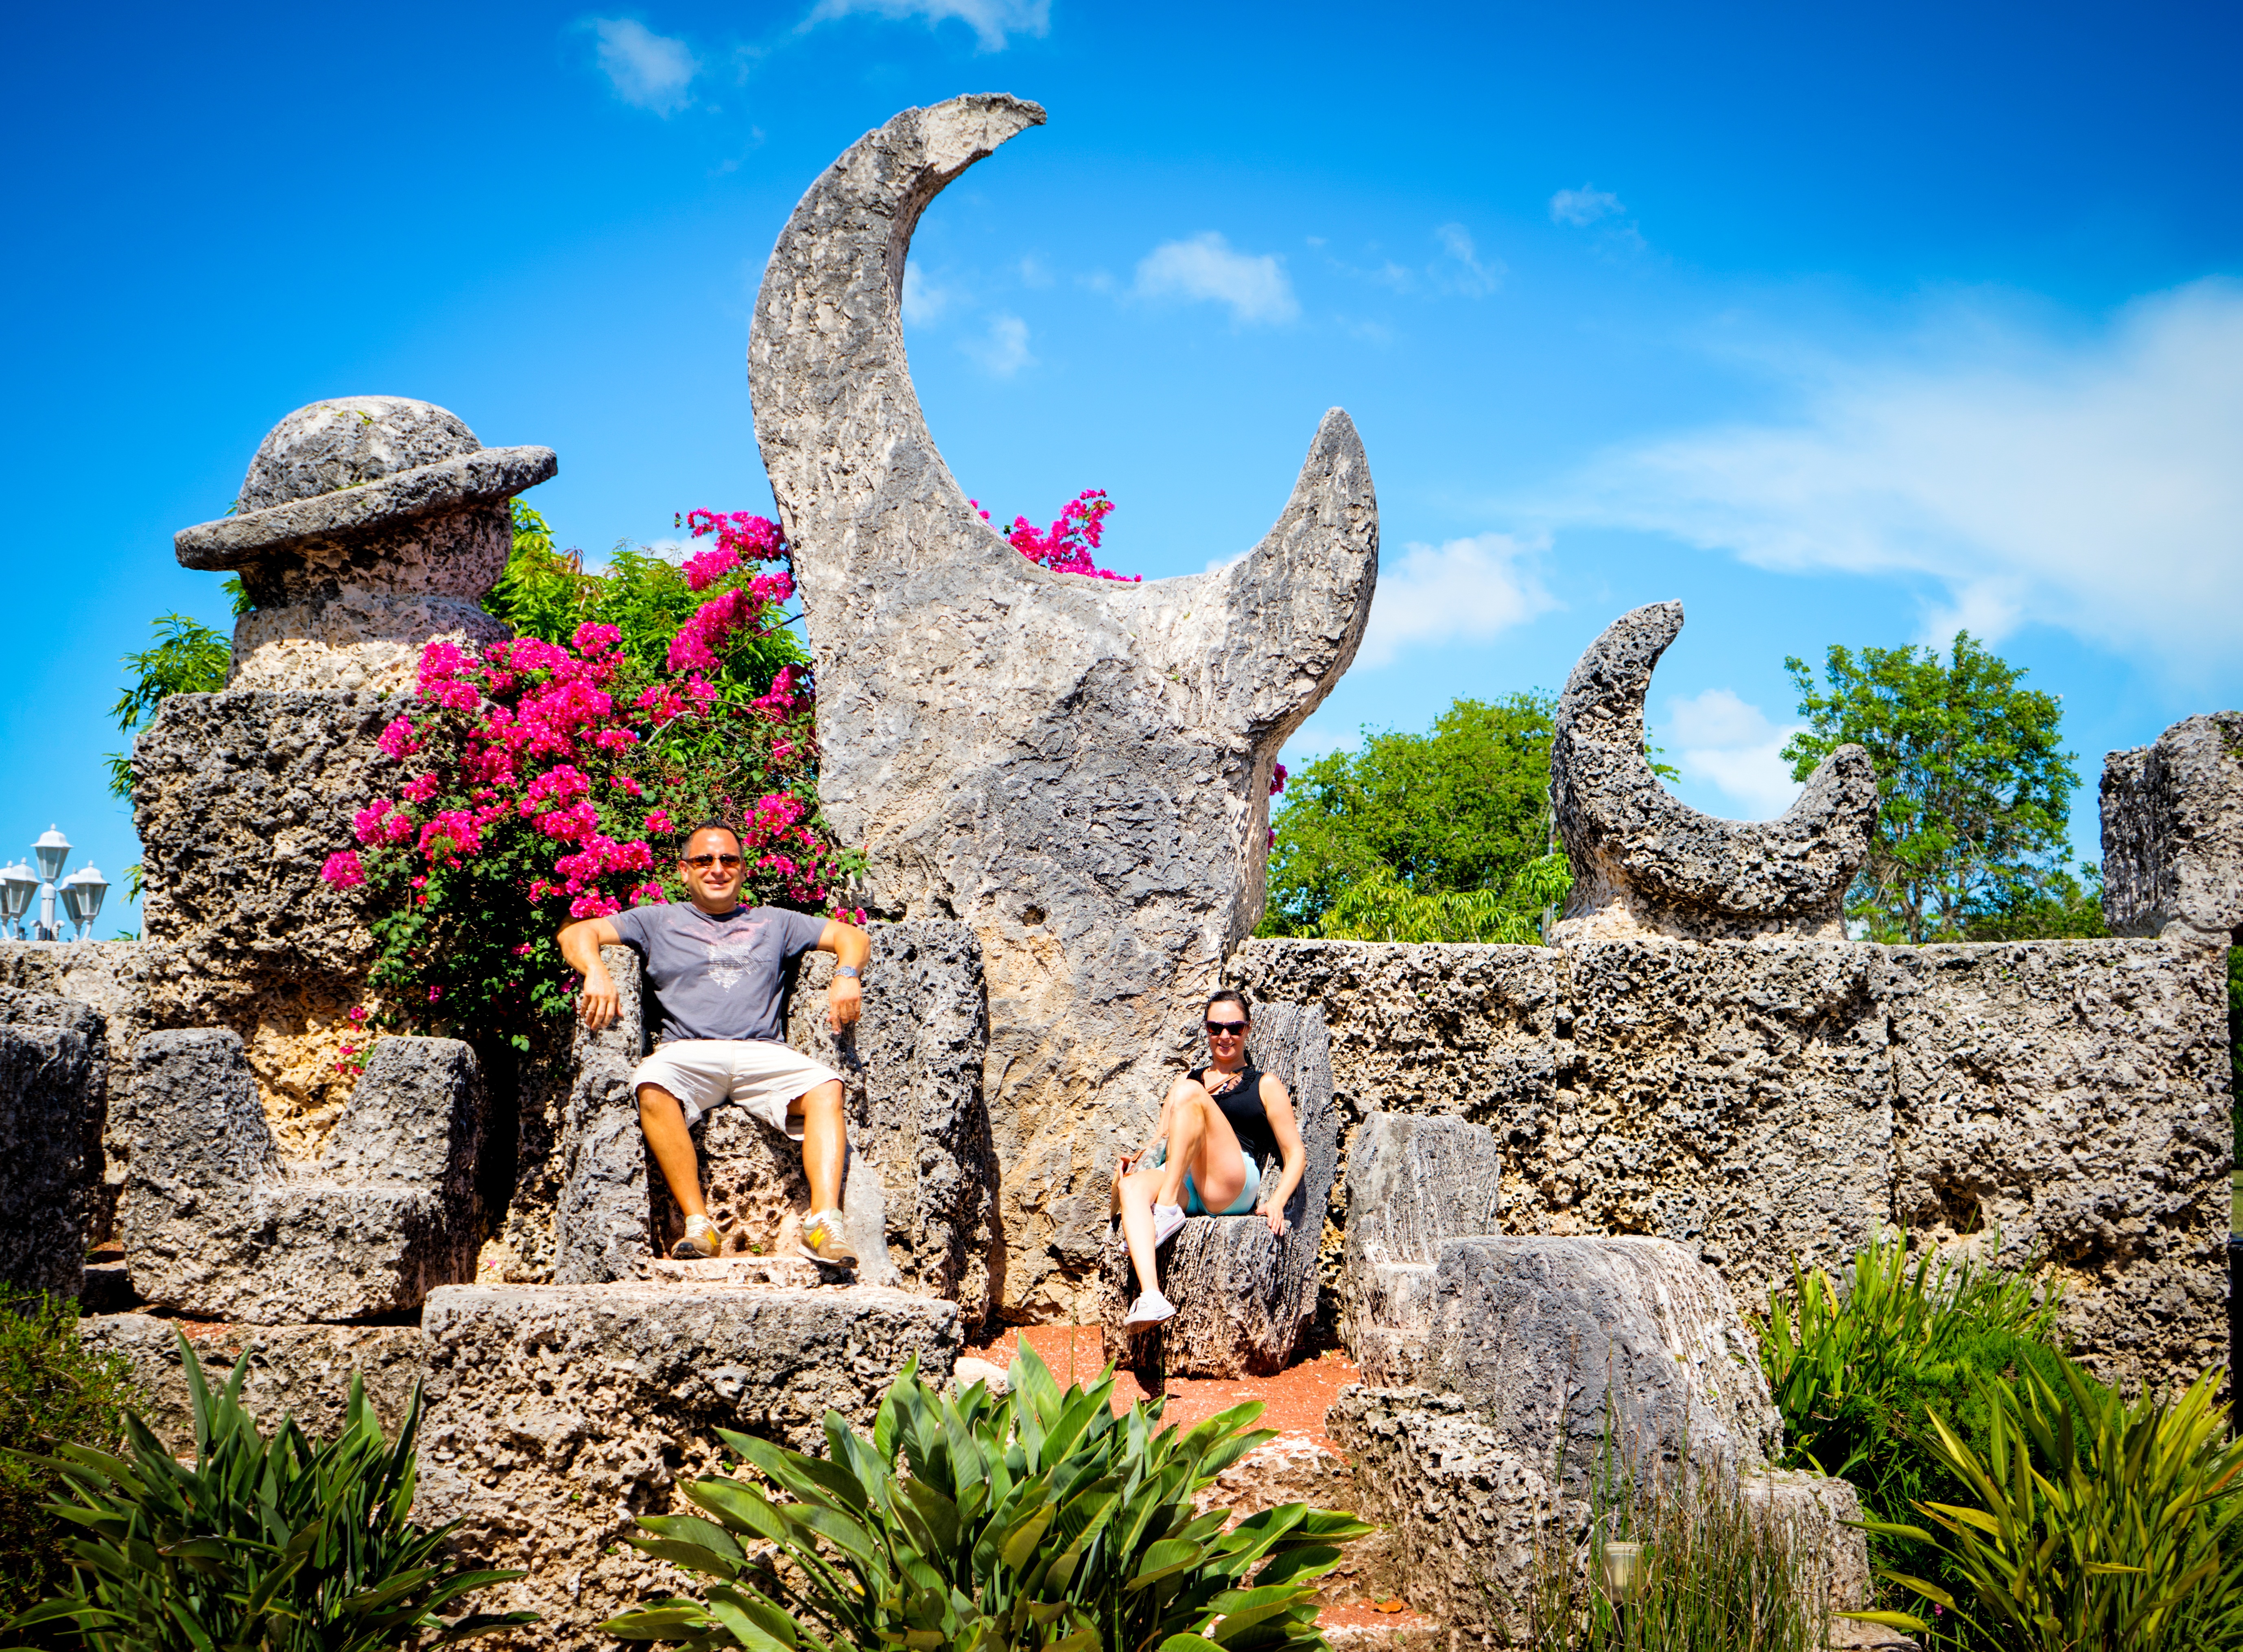
landscape, tree, nature, outdoor, rock, people, flower, monument, summer, vacation, tourist, travel, statue, scenic, landmark, attraction, garden, tourism, sculpture, ruins, miami, blocks, florida, homestead, sky clouds, ancient history, coral castle